Byzantine Empire under the Heraclian dynasty

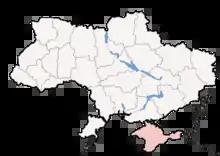
Map of the Crimea. The Ancient Greeks had colonized the region as a trade outpost for the Black Sea.

In the spring of 705, Constantinople found itself surrounded by yet another army of Slavs and Bulgars, led by Justinian. After three days of scouting his men found an abandoned conduit running across the walls and managed to slip inside. There he surprised the sleeping guards at the Palace of Blachernae. Within moments, the building was his and Tiberius fled to Bithynia whilst the citizens of the capital surrendered—the alternative would have been a savage sack that in the mind of the vengeful Justinian, was what it needed. The following day, Justinian was given the title of Caesar and a purple robe.